Formula 3 Sudamericana

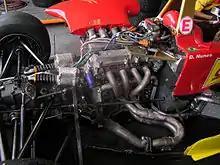
A "Berta" engine

Fórmula 3 Sudamericana was a South American Formula Three championship. It was inaugurated in 1987 and primarily held races in Brazil and Argentina, with a small number of events held in other countries across the continent. Its most notable graduates include former Formula One drivers Nelson Piquet Jr., Ricardo Zonta and Christian Fittipaldi, four-time Indianapolis 500 winner Hélio Castroneves, and Champ Car champion and former F1 driver Cristiano da Matta. The series was replaced for 2014 by the Brazilian Formula Three Championship, which focuses on Brazilian circuits and drivers.